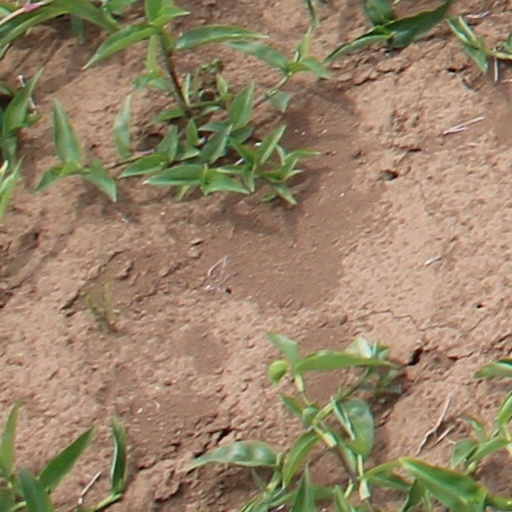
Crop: wheat